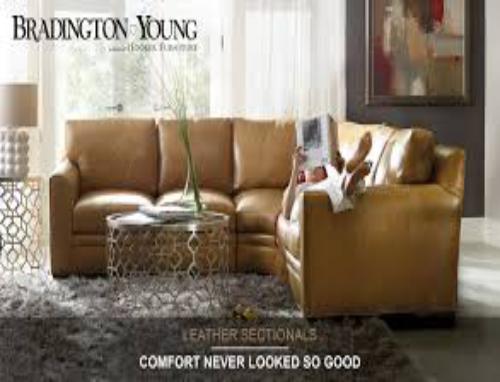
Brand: Braddington Young
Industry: Necessities